Billy Dee Williams

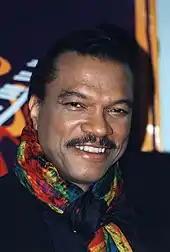
Williams in 1997

Williams' television work included a recurring guest-starring role on the short-lived show "Gideon's Crossing". He is also known for his advertisements for Colt 45, a malt liquor, for a five-year period starting in the mid-1980s; he would reprise his spokesperson role in 2016. Williams brushed off criticism—for the subtext of the ad campaign, 'works every time,' and the target audience—of the choice, "I drink, you drink. Hell, if marijuana was legal, I'd appear in a commercial for it." Colt 45 hired Williams "simply because he was so cool," and went from trailing behind Joseph Schlitz Brewing Company in barrels produced, to "skyrocketing" a year after the 1986 ads ran to two million barrels in the top spot for malt liquor.